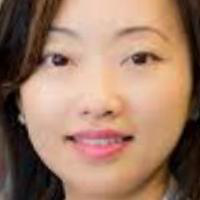
Age group: age 21-30